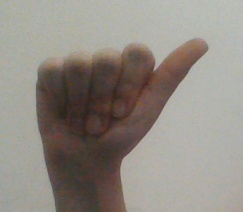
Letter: dhad